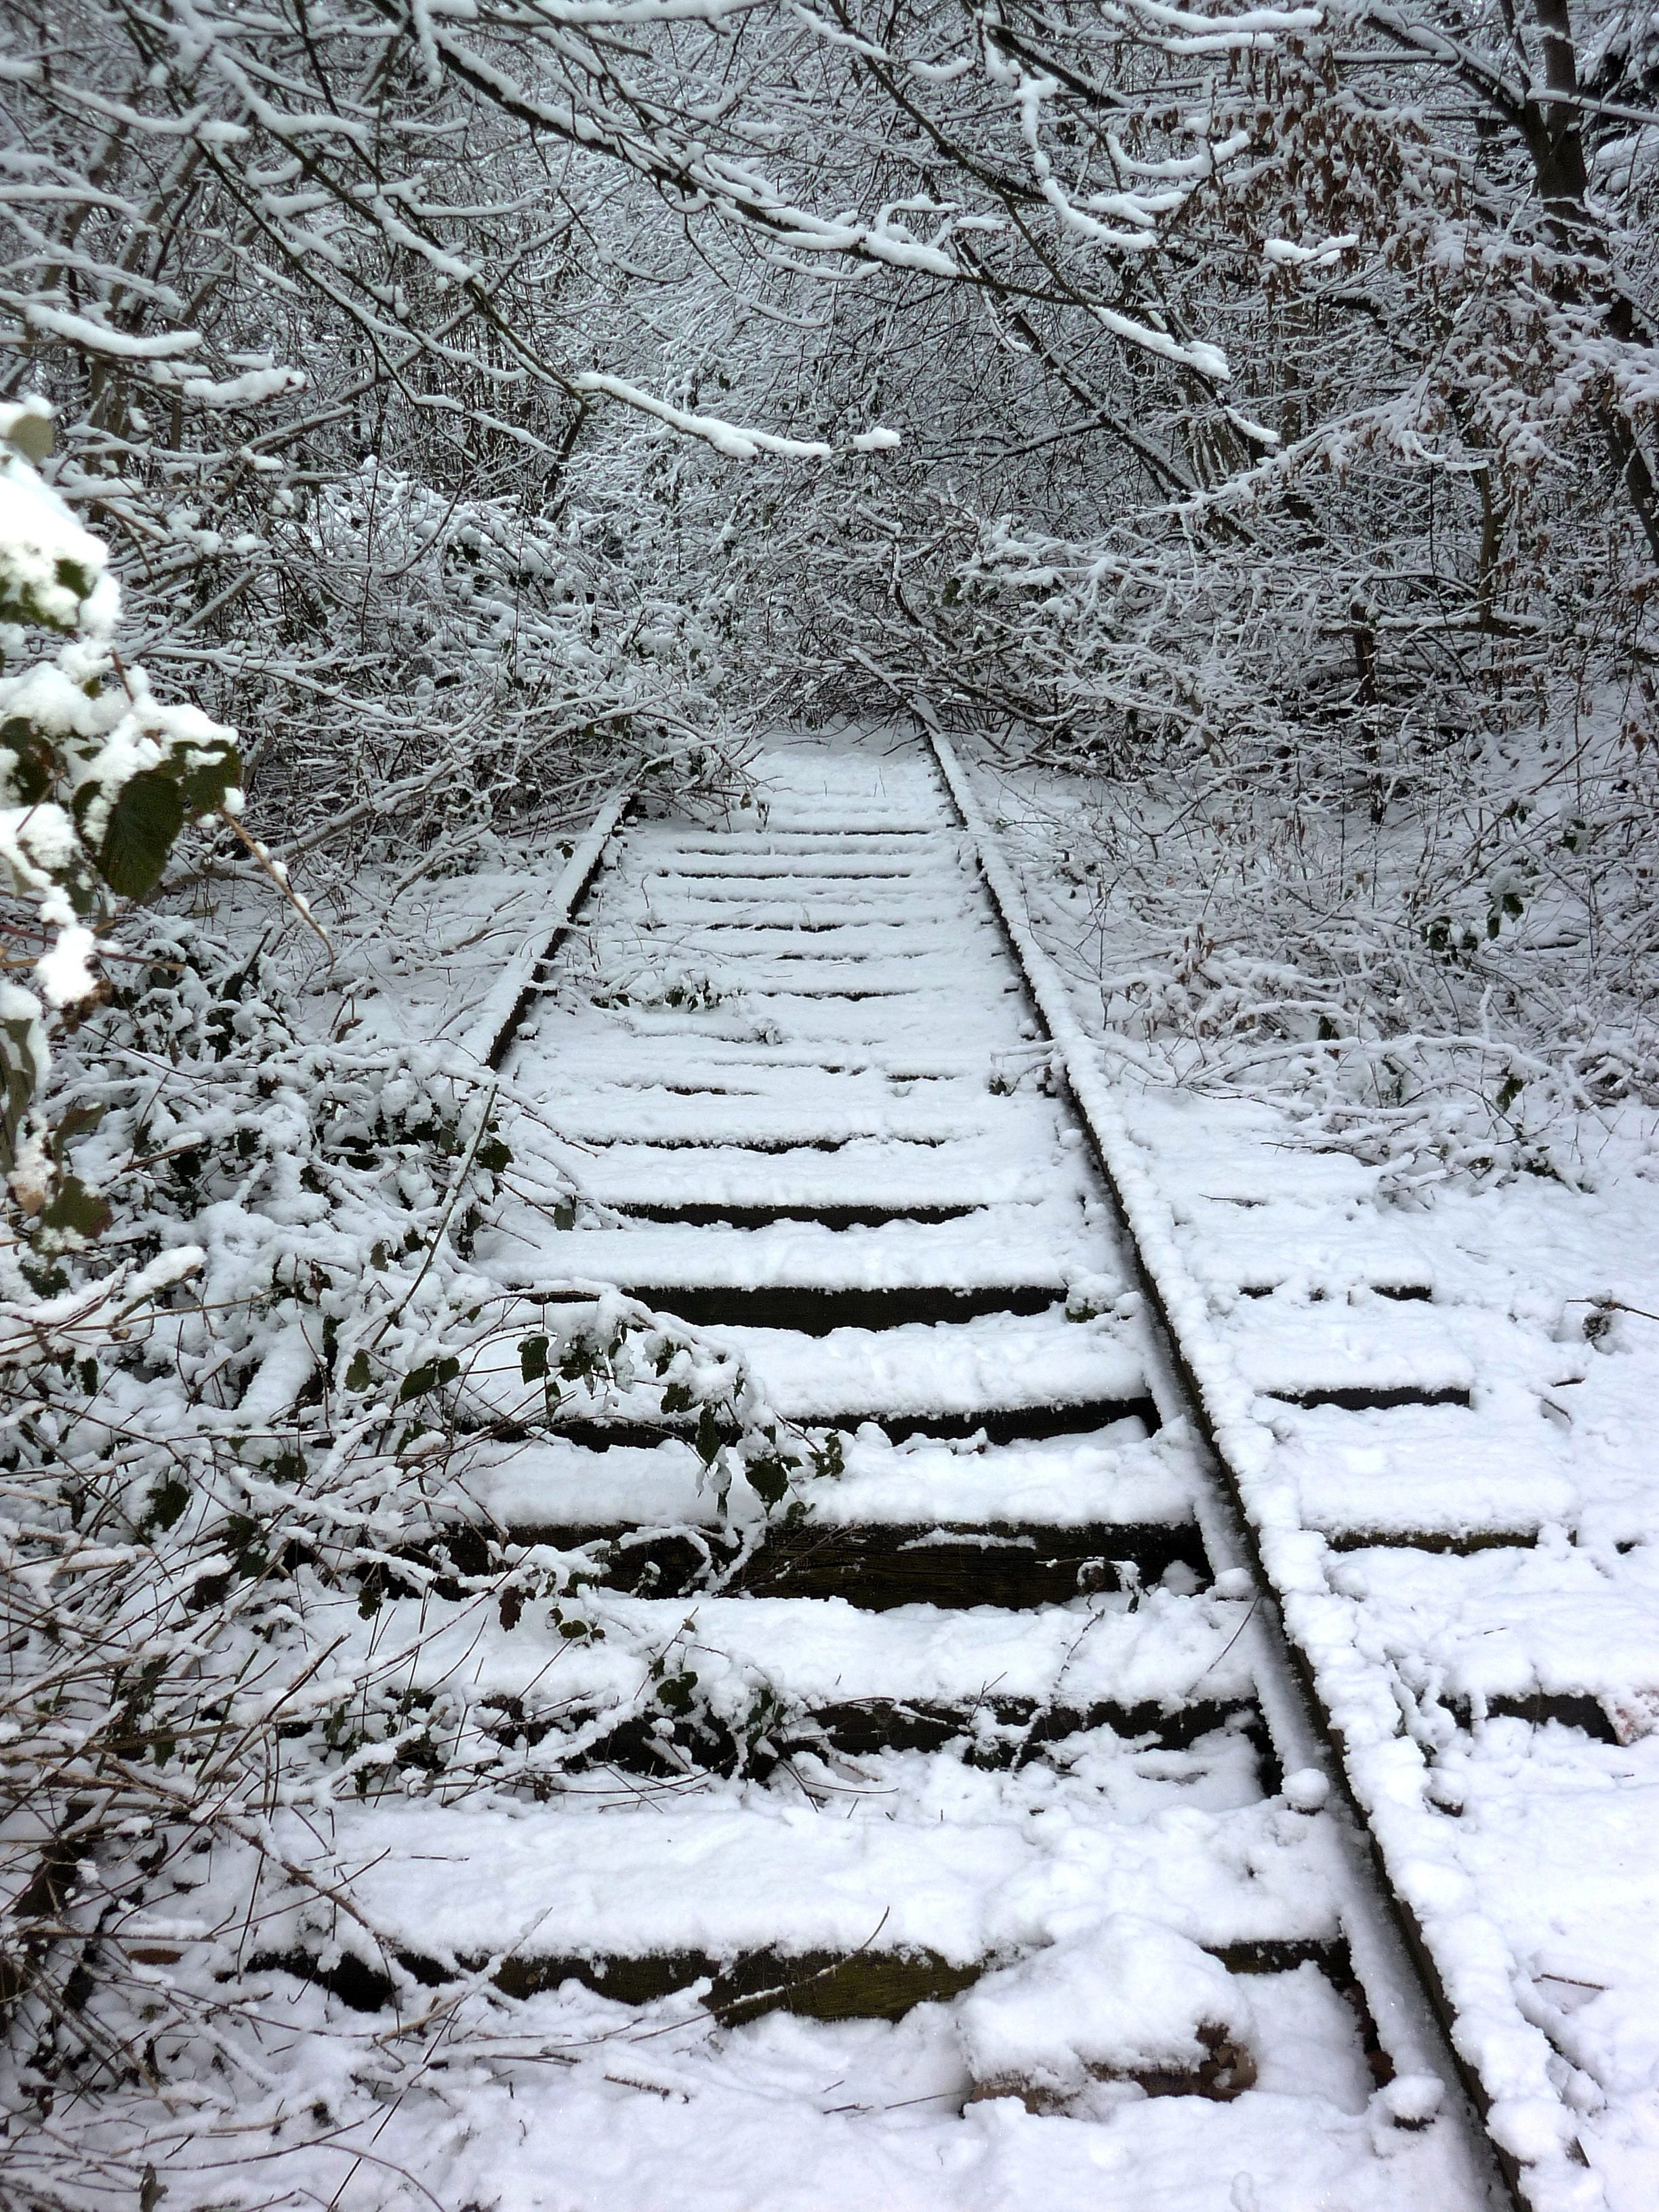
tree, forest, branch, snow, winter, plant, track, railway, frost, train, overgrown, weather, monochrome, season, woodland, end, seemed, freezing